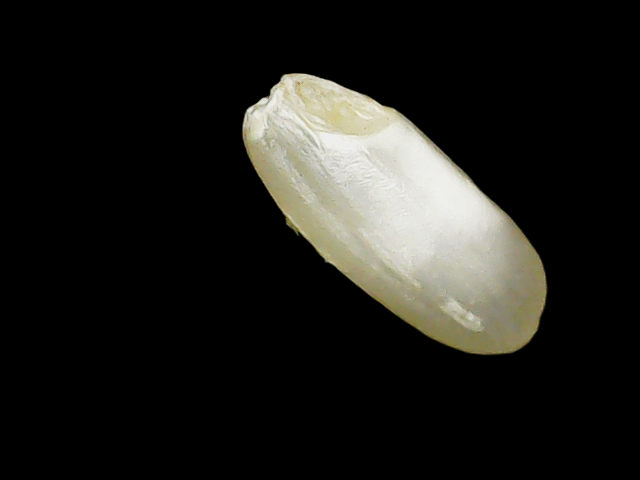
Rice variety: Binadhan8